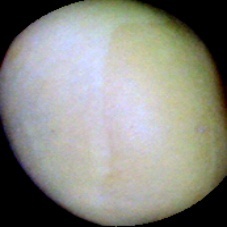
Label: Immature